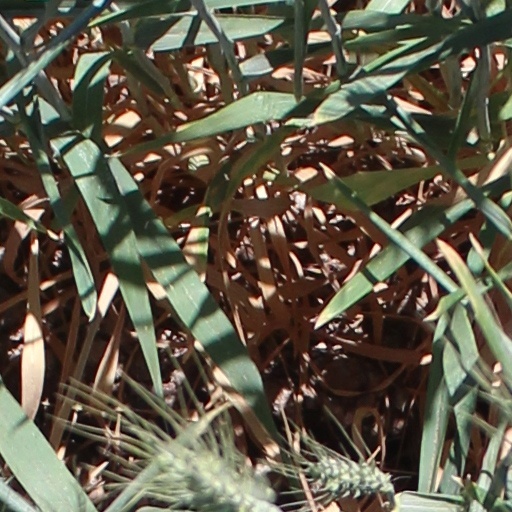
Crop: wheat